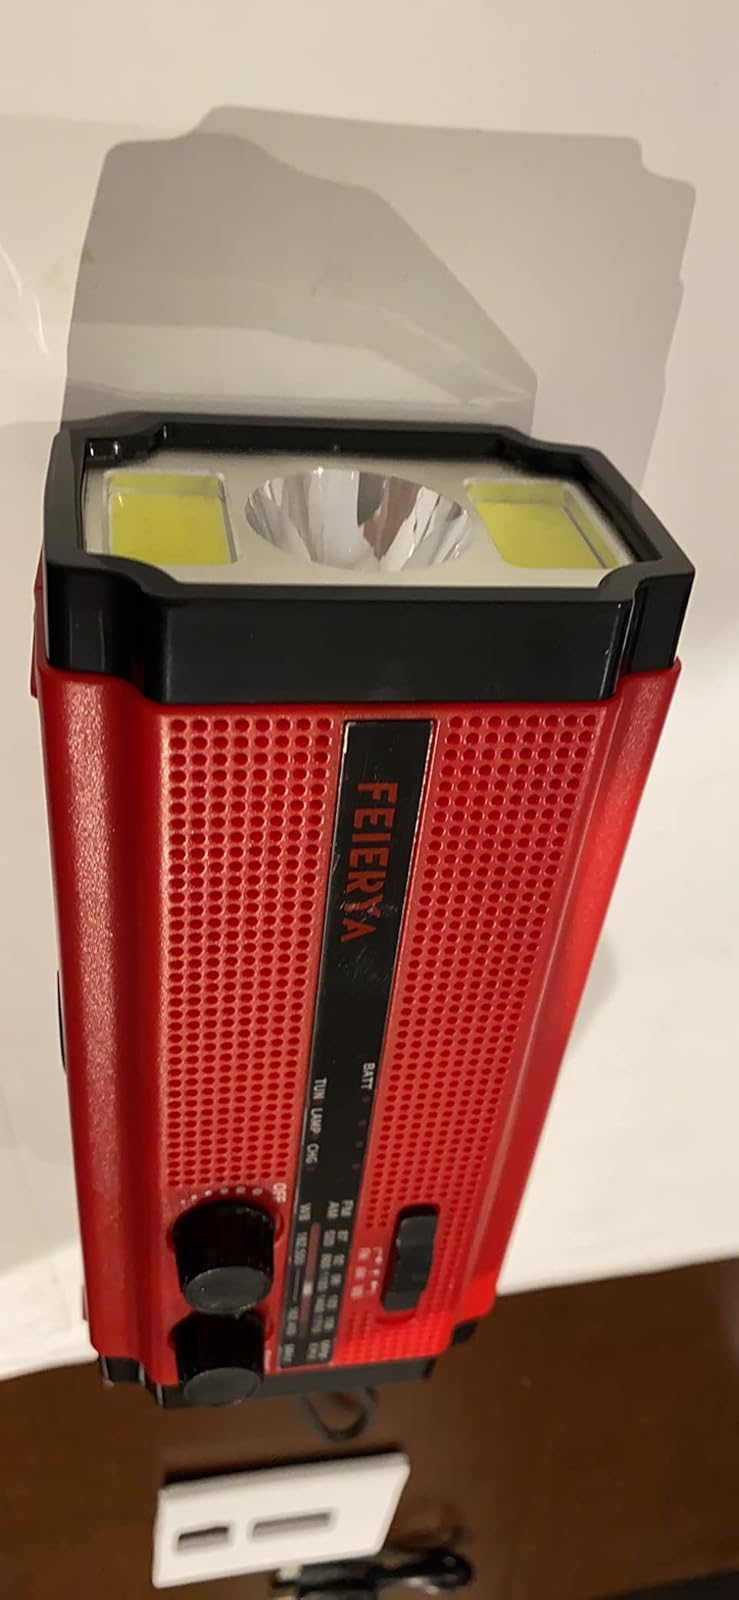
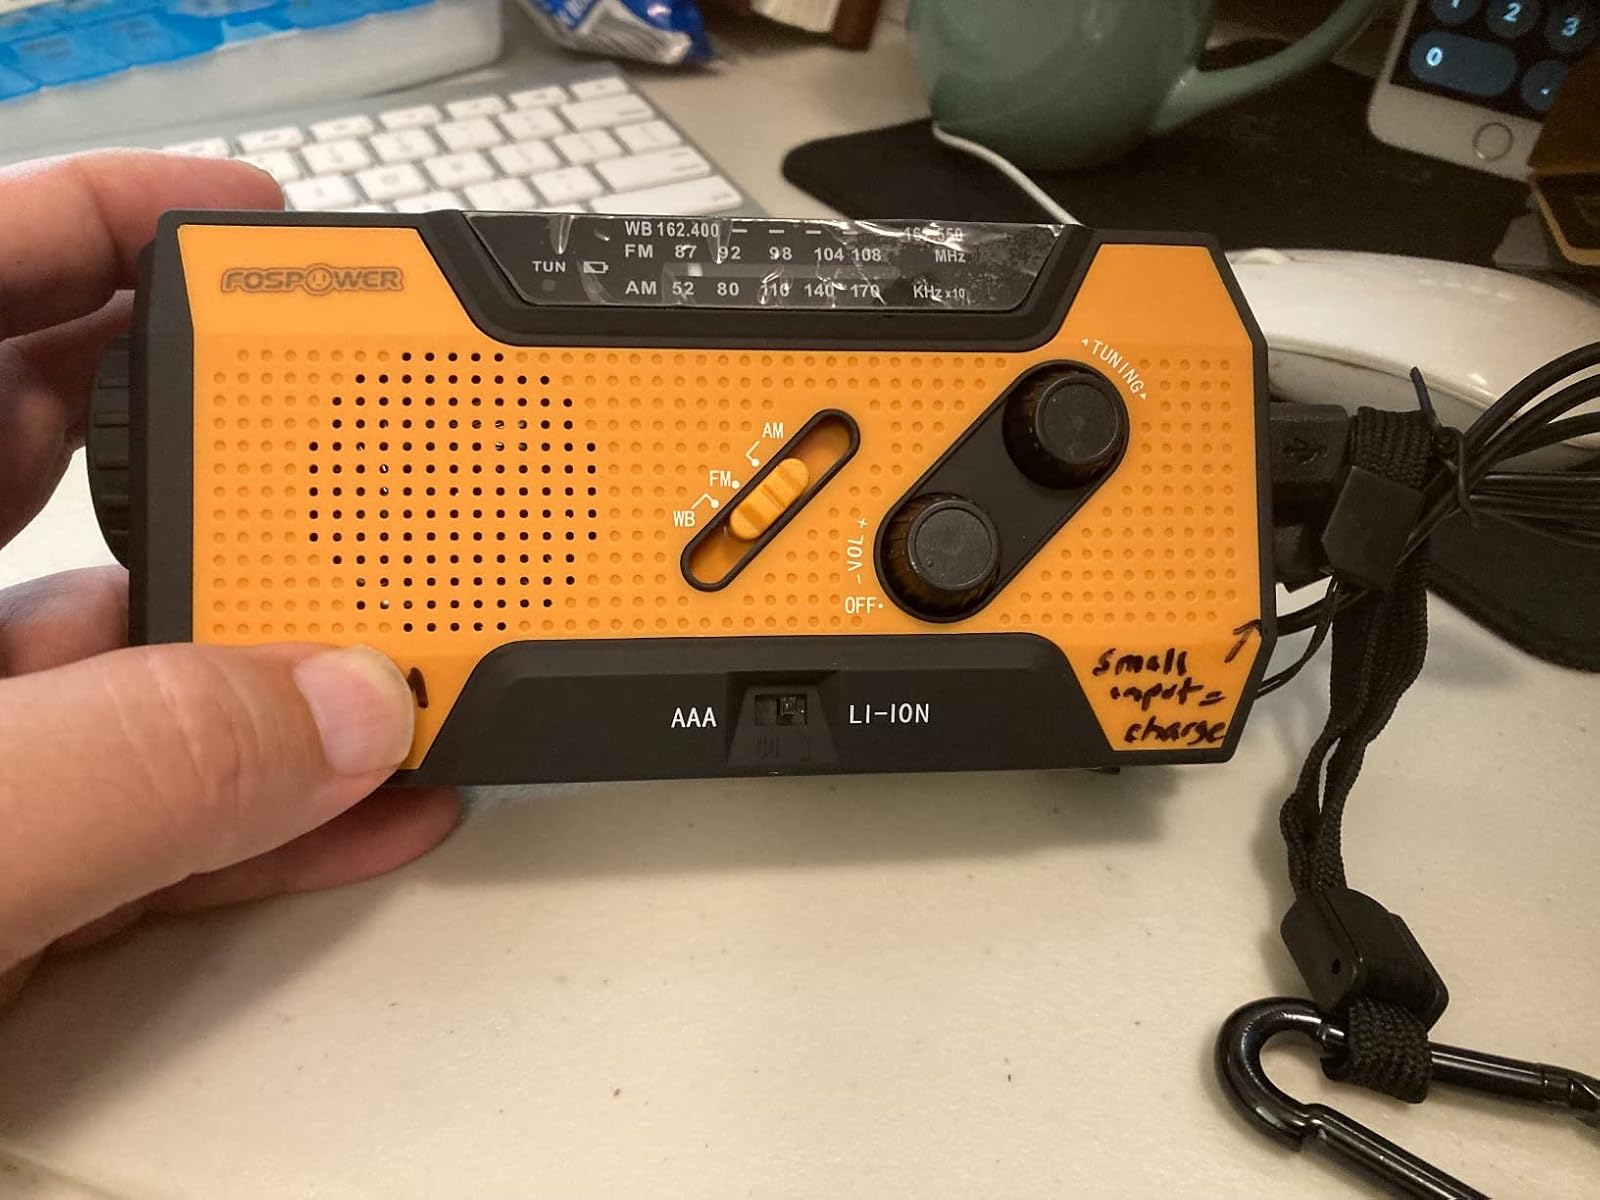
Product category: radio
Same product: no